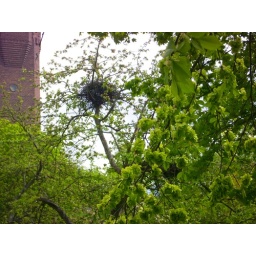
Greenery near the water tower